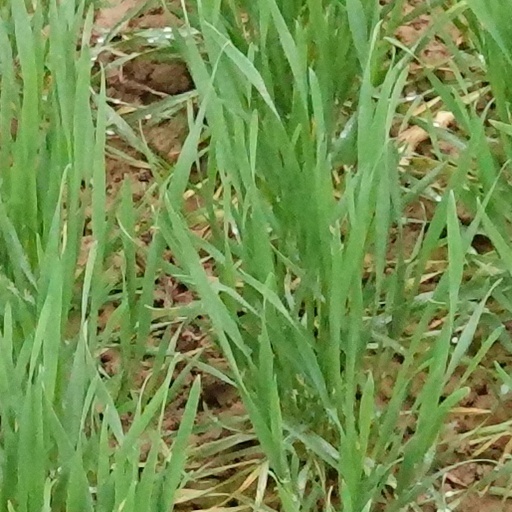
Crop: wheat